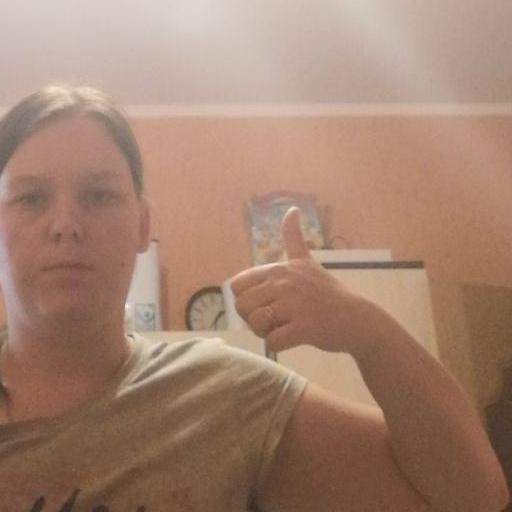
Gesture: like